Agharta (album)

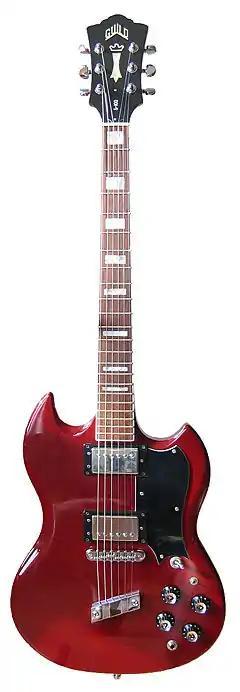
A Guild S-100, played by Pete Cosey on "Agharta"

According to Nicholson, "Agharta" and other jazz-rock recordings such as "Emergency!" (1970) by the Tony Williams Lifetime suggested the genre was progressing toward "a whole new musical language ... a wholly independent genre quite apart from the sound and conventions of anything that had gone before". This development dwindled with the commercialism of jazz in the 1980s, although "Agharta" remained a pivotal and influential record through the 1990s, especially on artists in the experimental rock genre. It became one of the favorite albums for English musician Richard H. Kirk, who recalled playing it often while working at Chris Watson's loft during their early years in the band Cabaret Voltaire. "I can see how this album might have annoyed people but for me it was really nice grooves with improvisation and would open out and become more minimal", Kirk later told "The Quietus". Along with "On the Corner", it was also a major influence on the Beastie Boys' 1994 album "Ill Communication".